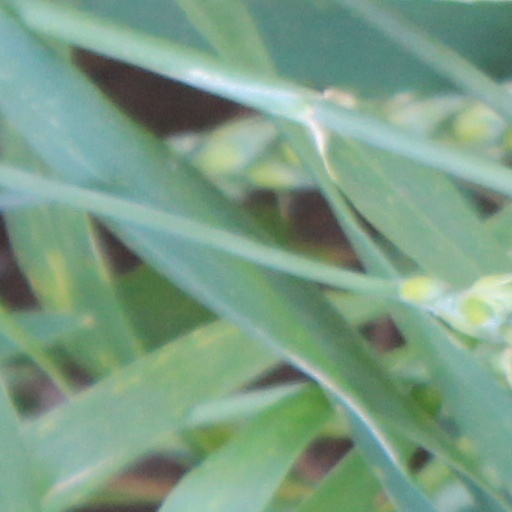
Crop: wheat